Oral-formulaic composition

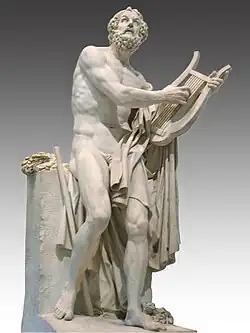
Statue depicting Homer

Oral-formulaic composition is a theory that originated in the scholarly study of epic poetry and developed in the second quarter of the twentieth century. It seeks to explain two related issues: